Miswak

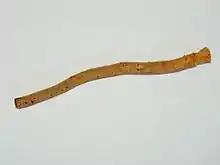
A "miswak" stick.

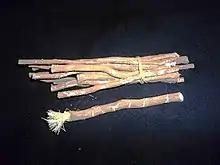
A pack of miswak sticks.

The use of the "miswak" is frequently advocated in the "hadith" (the traditions relating to the life of Prophet Muhammad). Situations where the "miswak" is recommended to be used include before or during wudu (ablution), before going to the mosque, before entering one's house, before and after going on a journey, on Fridays, before sleeping and after waking up, when experiencing hunger or thirst and before entering any good gathering.